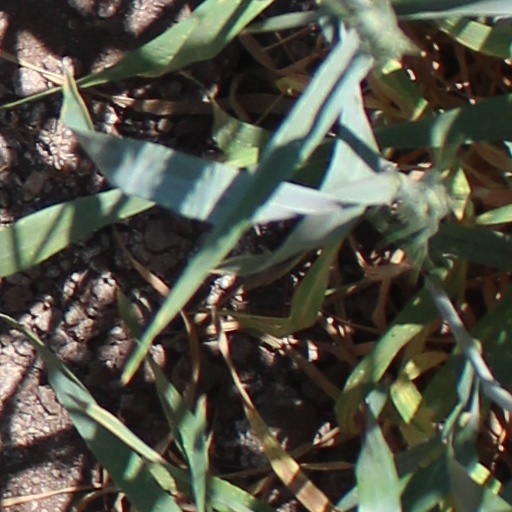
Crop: wheat